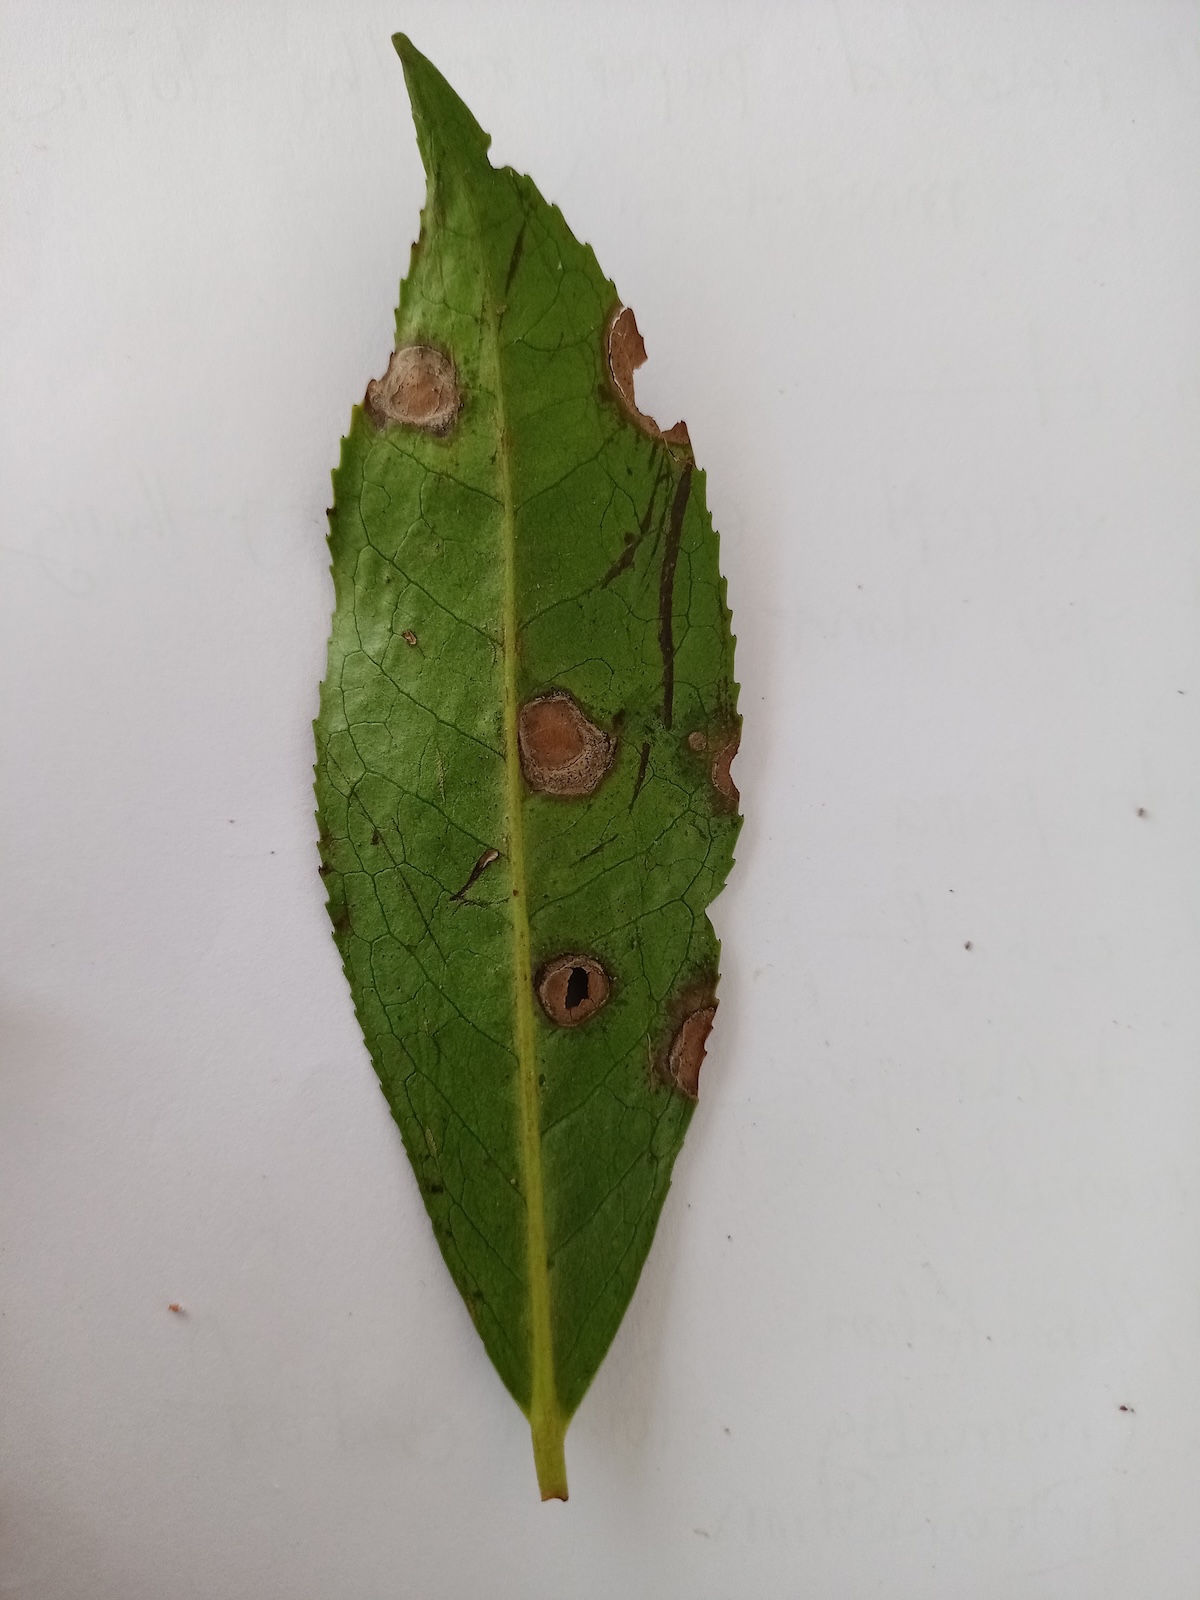
Label: Gray Blight